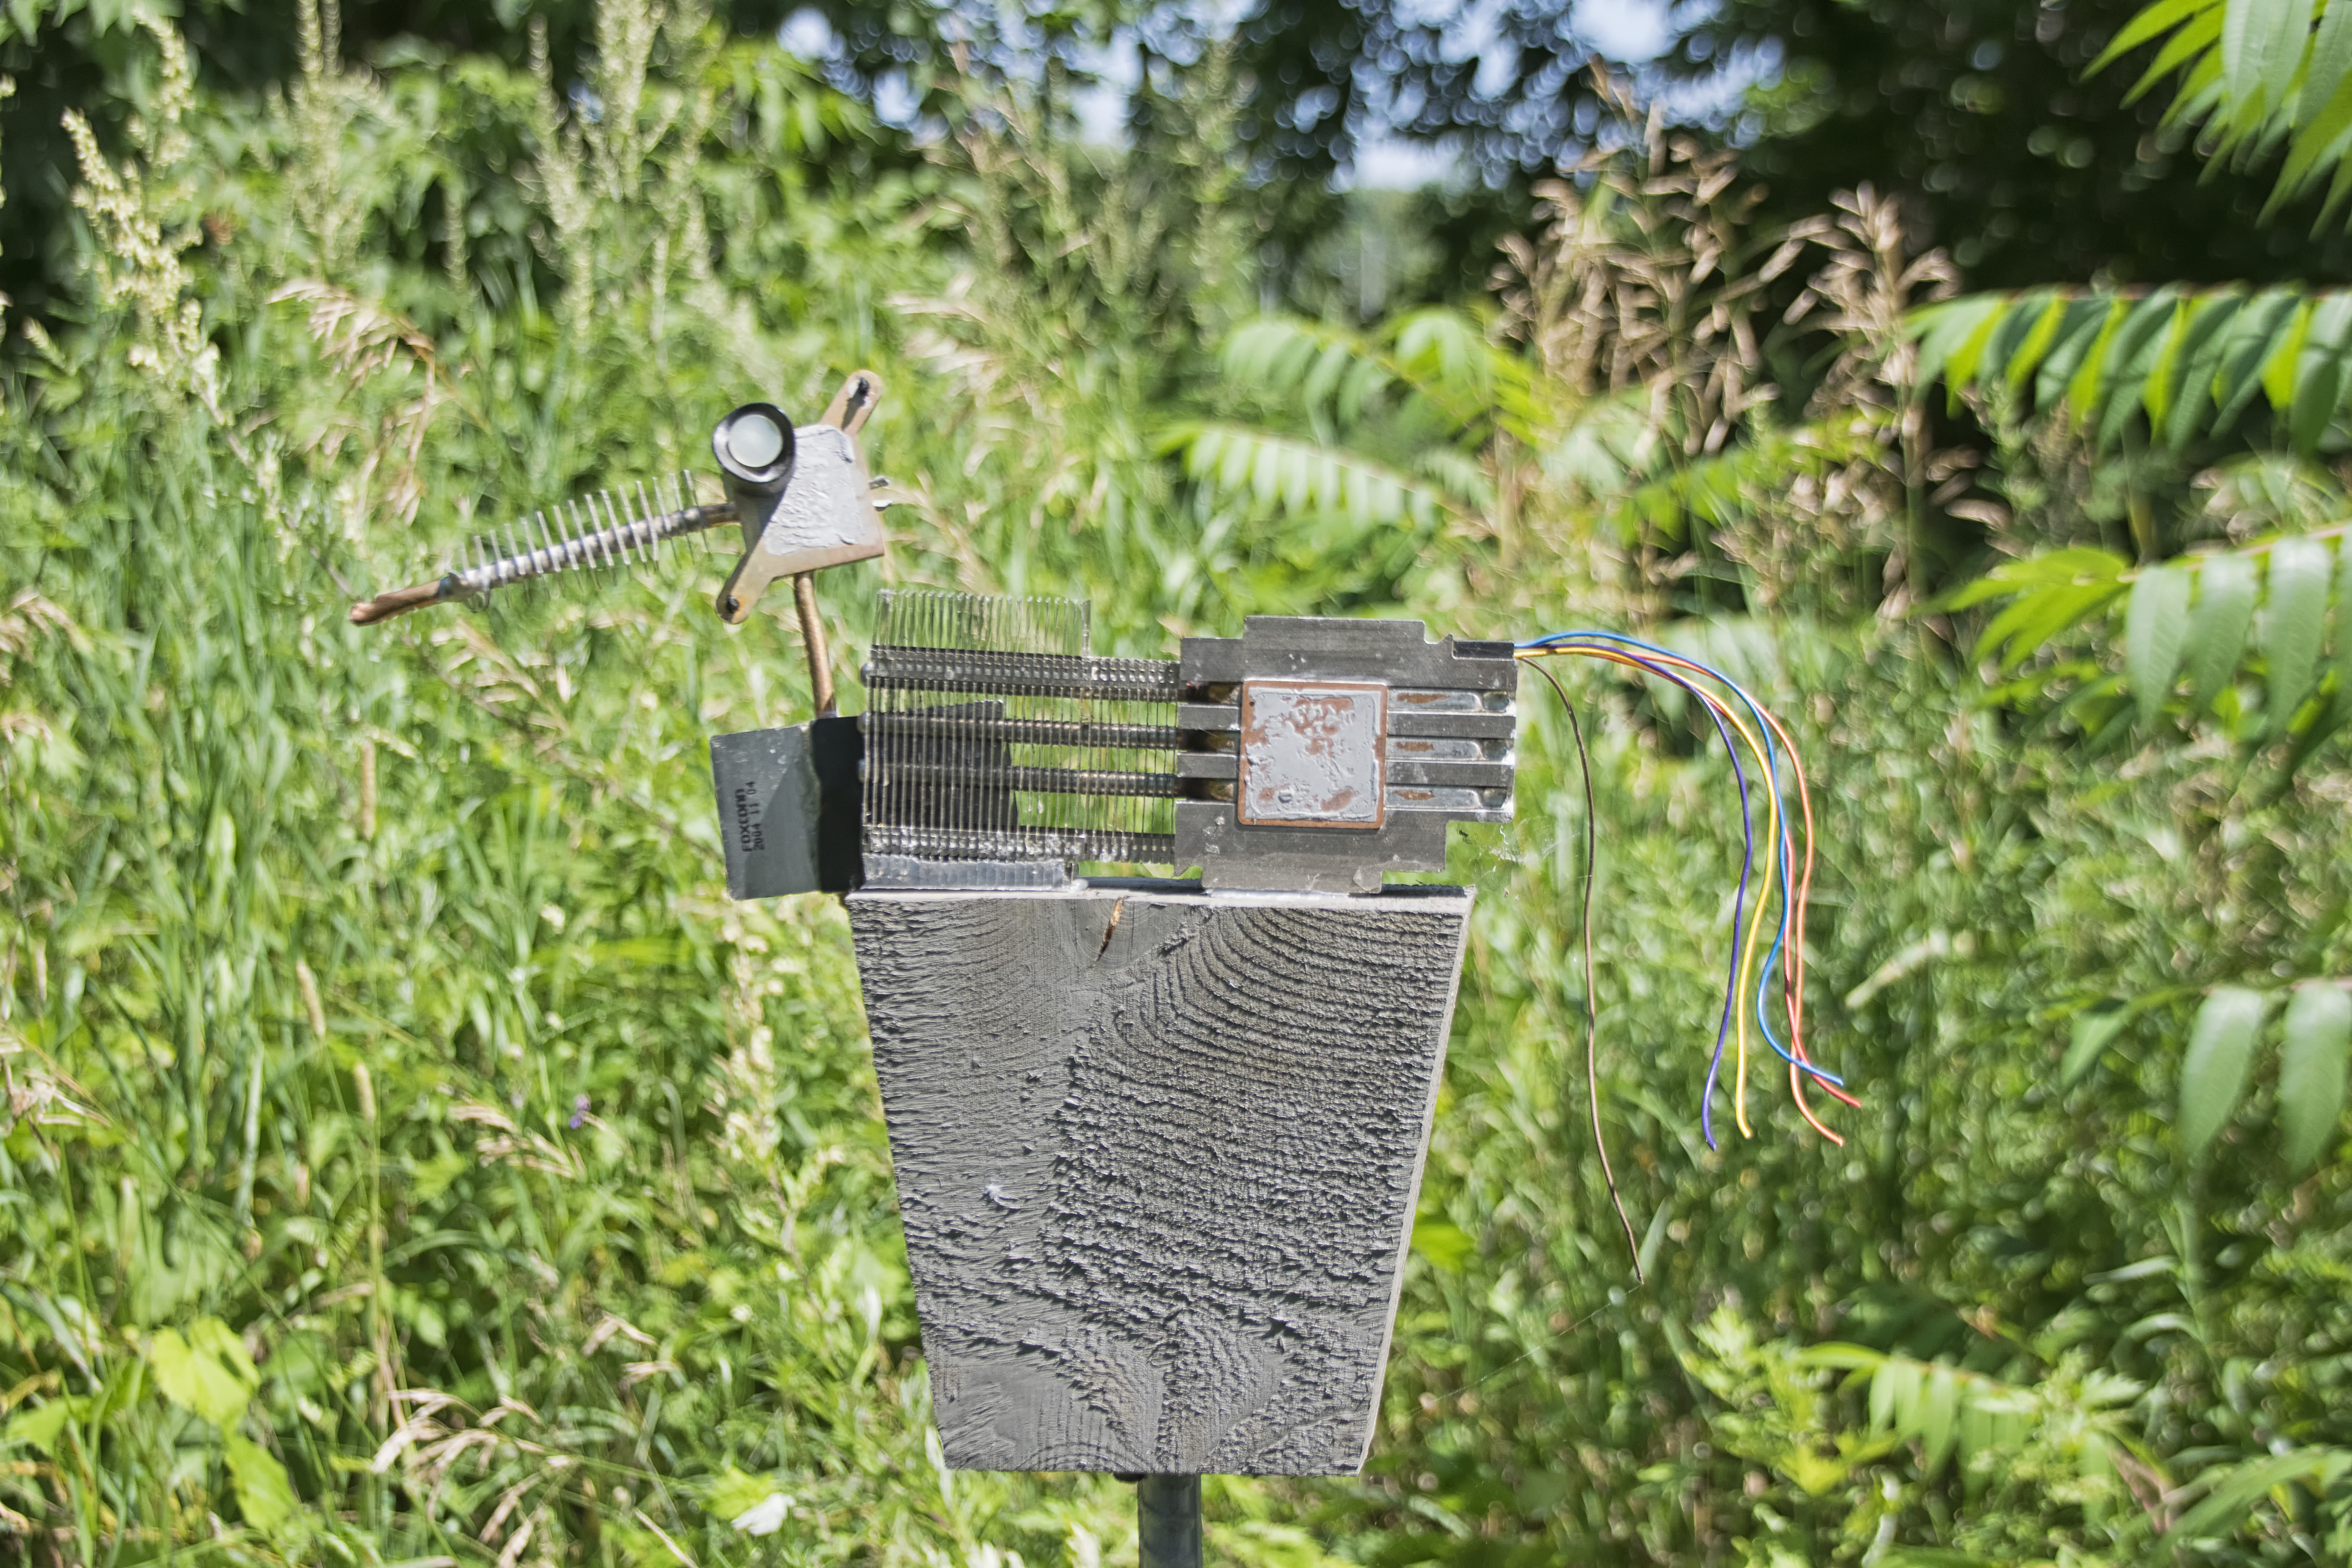
grass, lawn, green, jungle, backyard, agriculture, garden, art, canada, quebec, yard, sherbrooke